Fidalgo

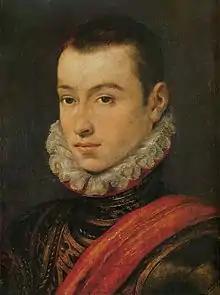
"Portrait of a Young Fidalgo"; a 16th-century rendition of a young Portuguese nobleman.

Fidalgo, from Galician and Portuguese —equivalent to a nobleman, but sometimes literally translated into English as "nobleman" —is a traditional title of Portuguese nobility and Brazilian nobility that refers to a member of the titled or untitled nobility. A "fidalgo" is comparable in some ways to the French "" (the word also implies nobility by birth or by charge), and to the Italian "nobile" but having a higher rank to the British baronet as being a part of the aristocracy, not a commoner. The title was abolished after the overthrow of the monarchy in 1910 by the republic and is also a family surname.